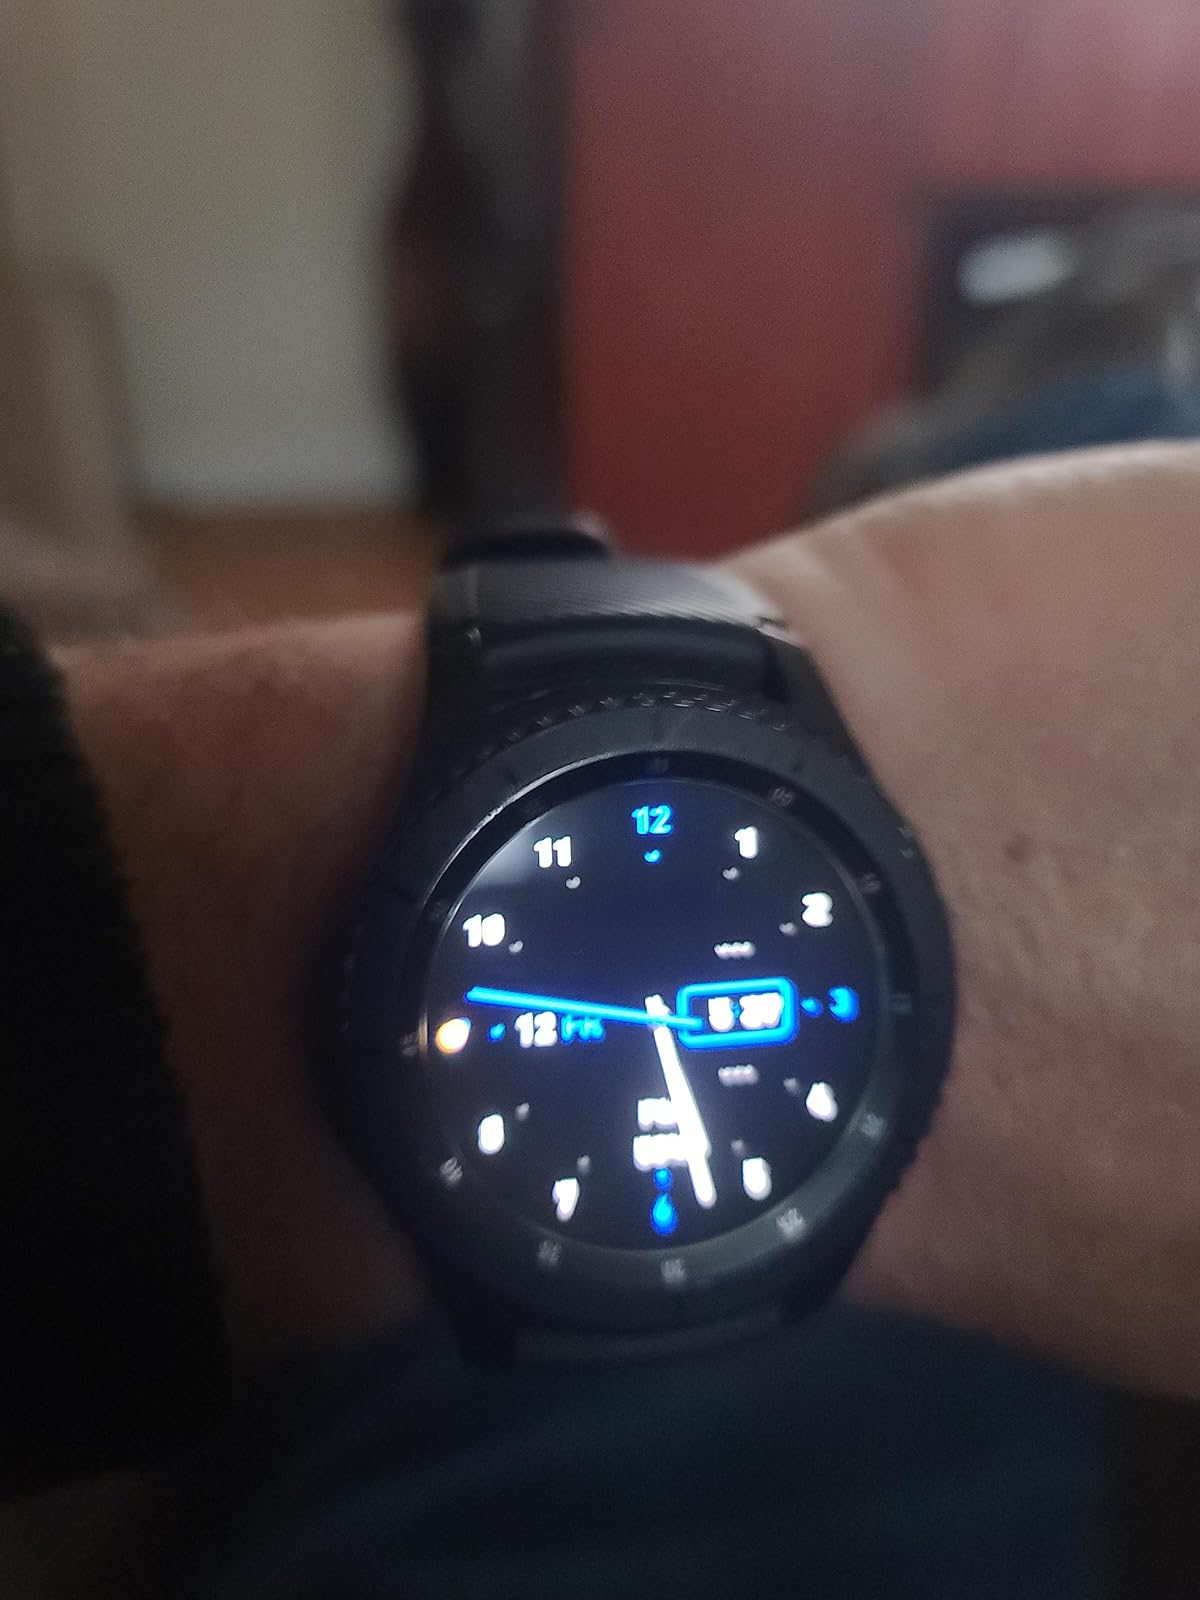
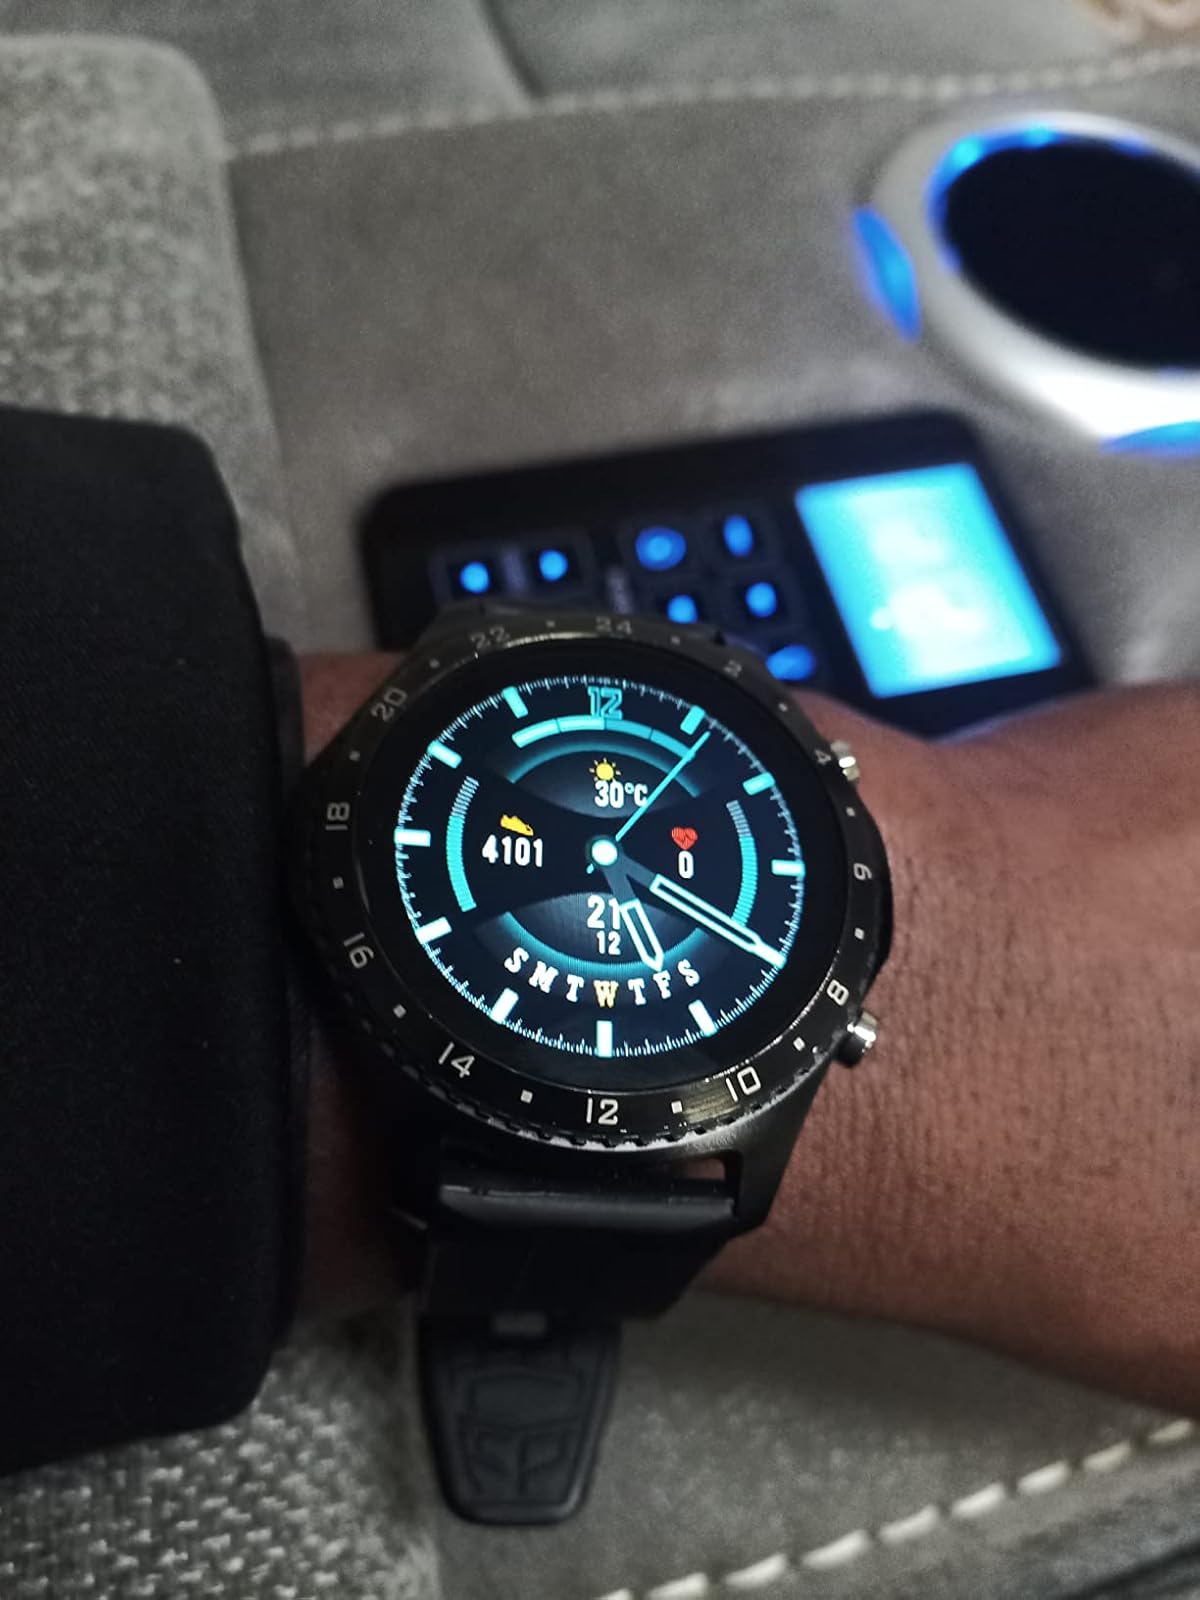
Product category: smartwatch
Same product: no